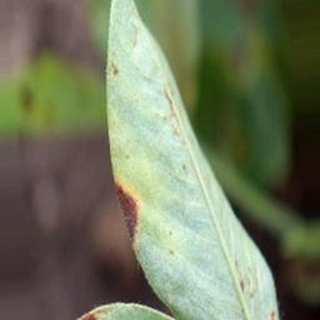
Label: groundnut_early_leaf_spot